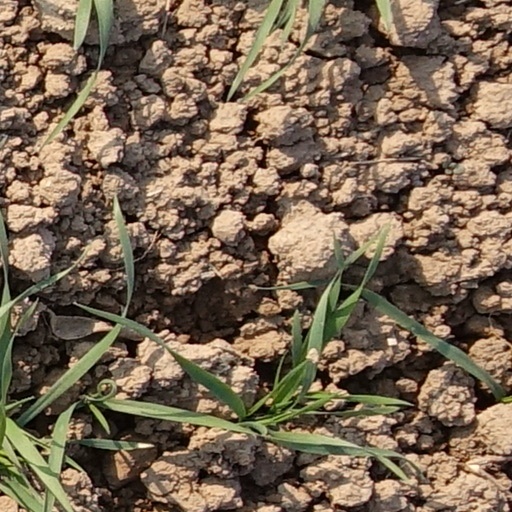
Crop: wheat